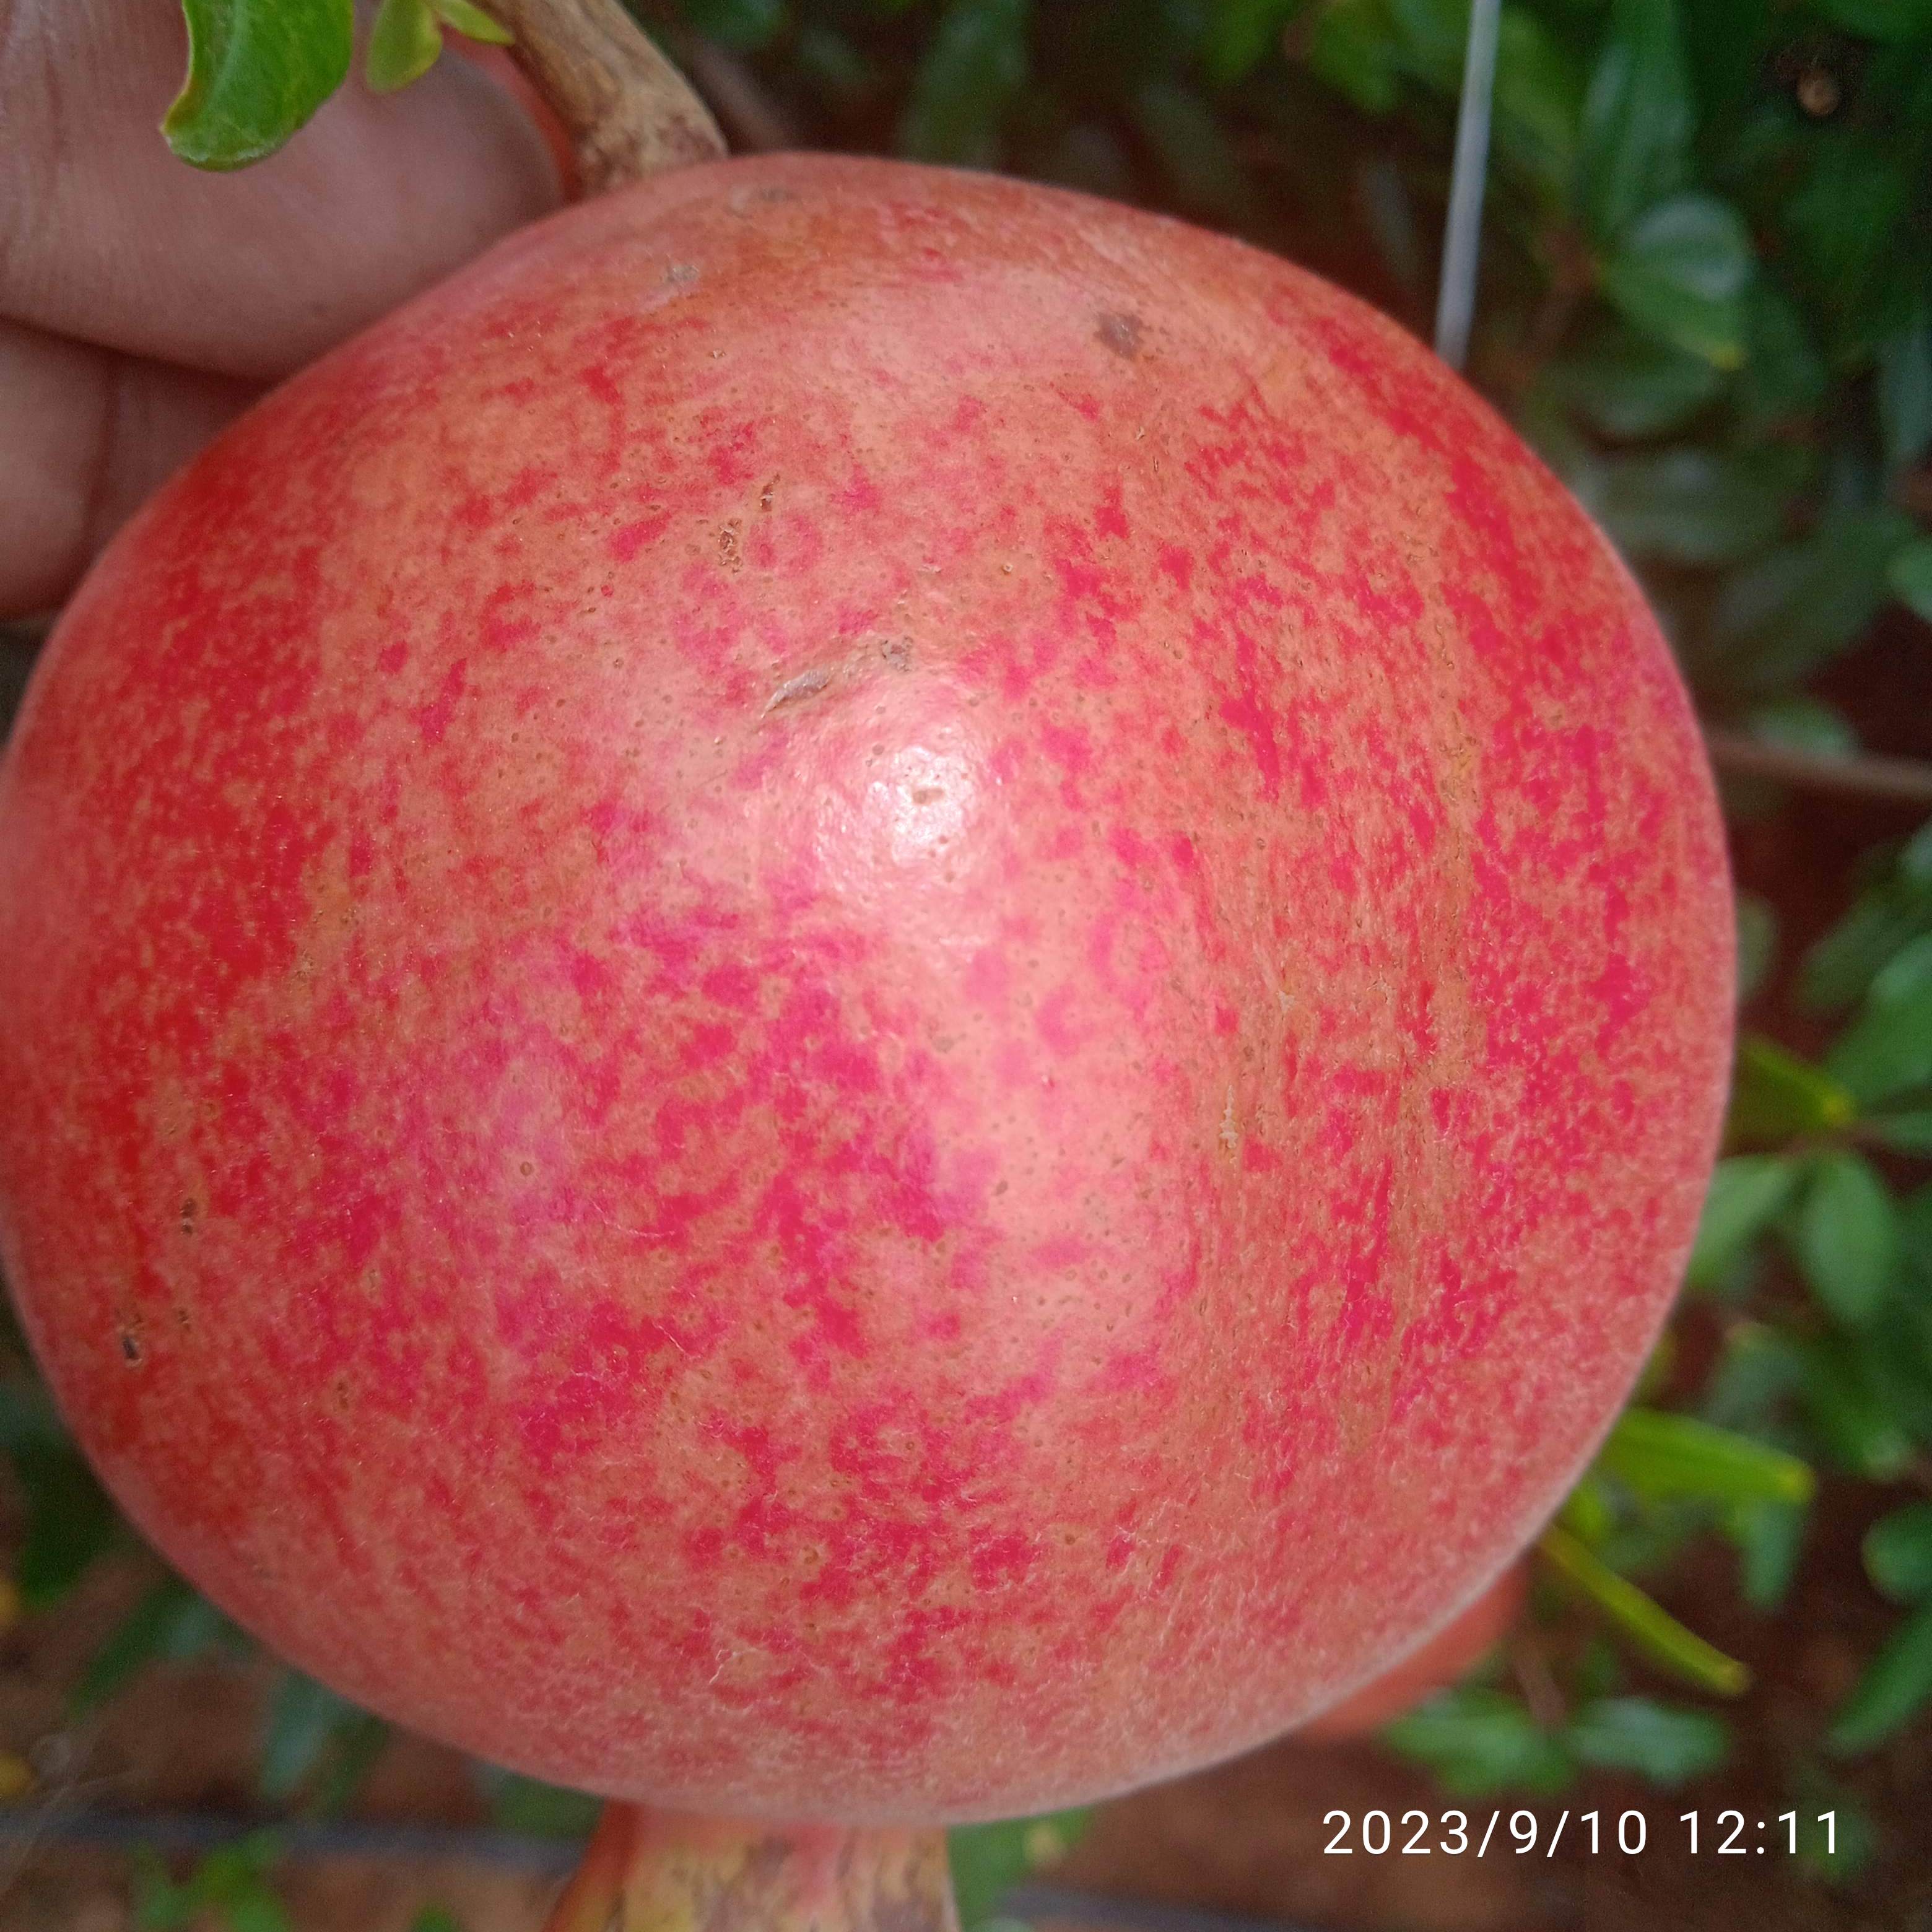
Label: Healthy